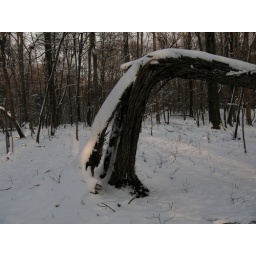
Trenton Trails single track bike path goes under this tree